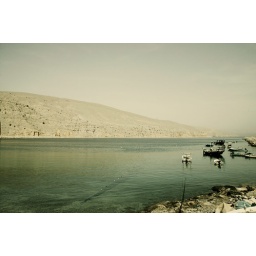
fishing in that clear water